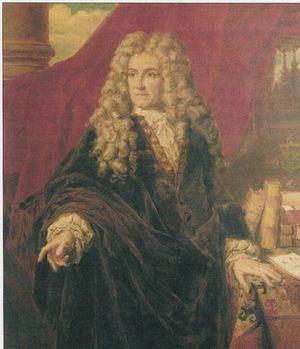
Jean de Brouchoven, 2em Comte de Bergeyck, 1er Baron de Leefdael
Jean de Brouchoven, comte de Bergeyck est un homme d'État brabançon. Il est le fils de Jean-Baptiste de Brouchoven, comte de Bergeyck, et de Hélène Fourment, seconde épouse de Pierre Paul Rubens.